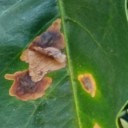
Label: Miner